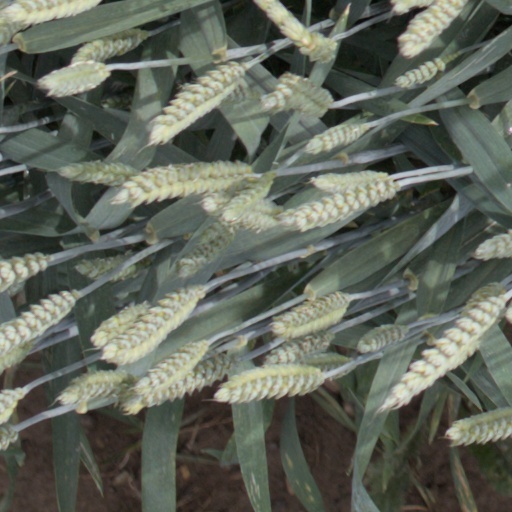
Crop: wheat